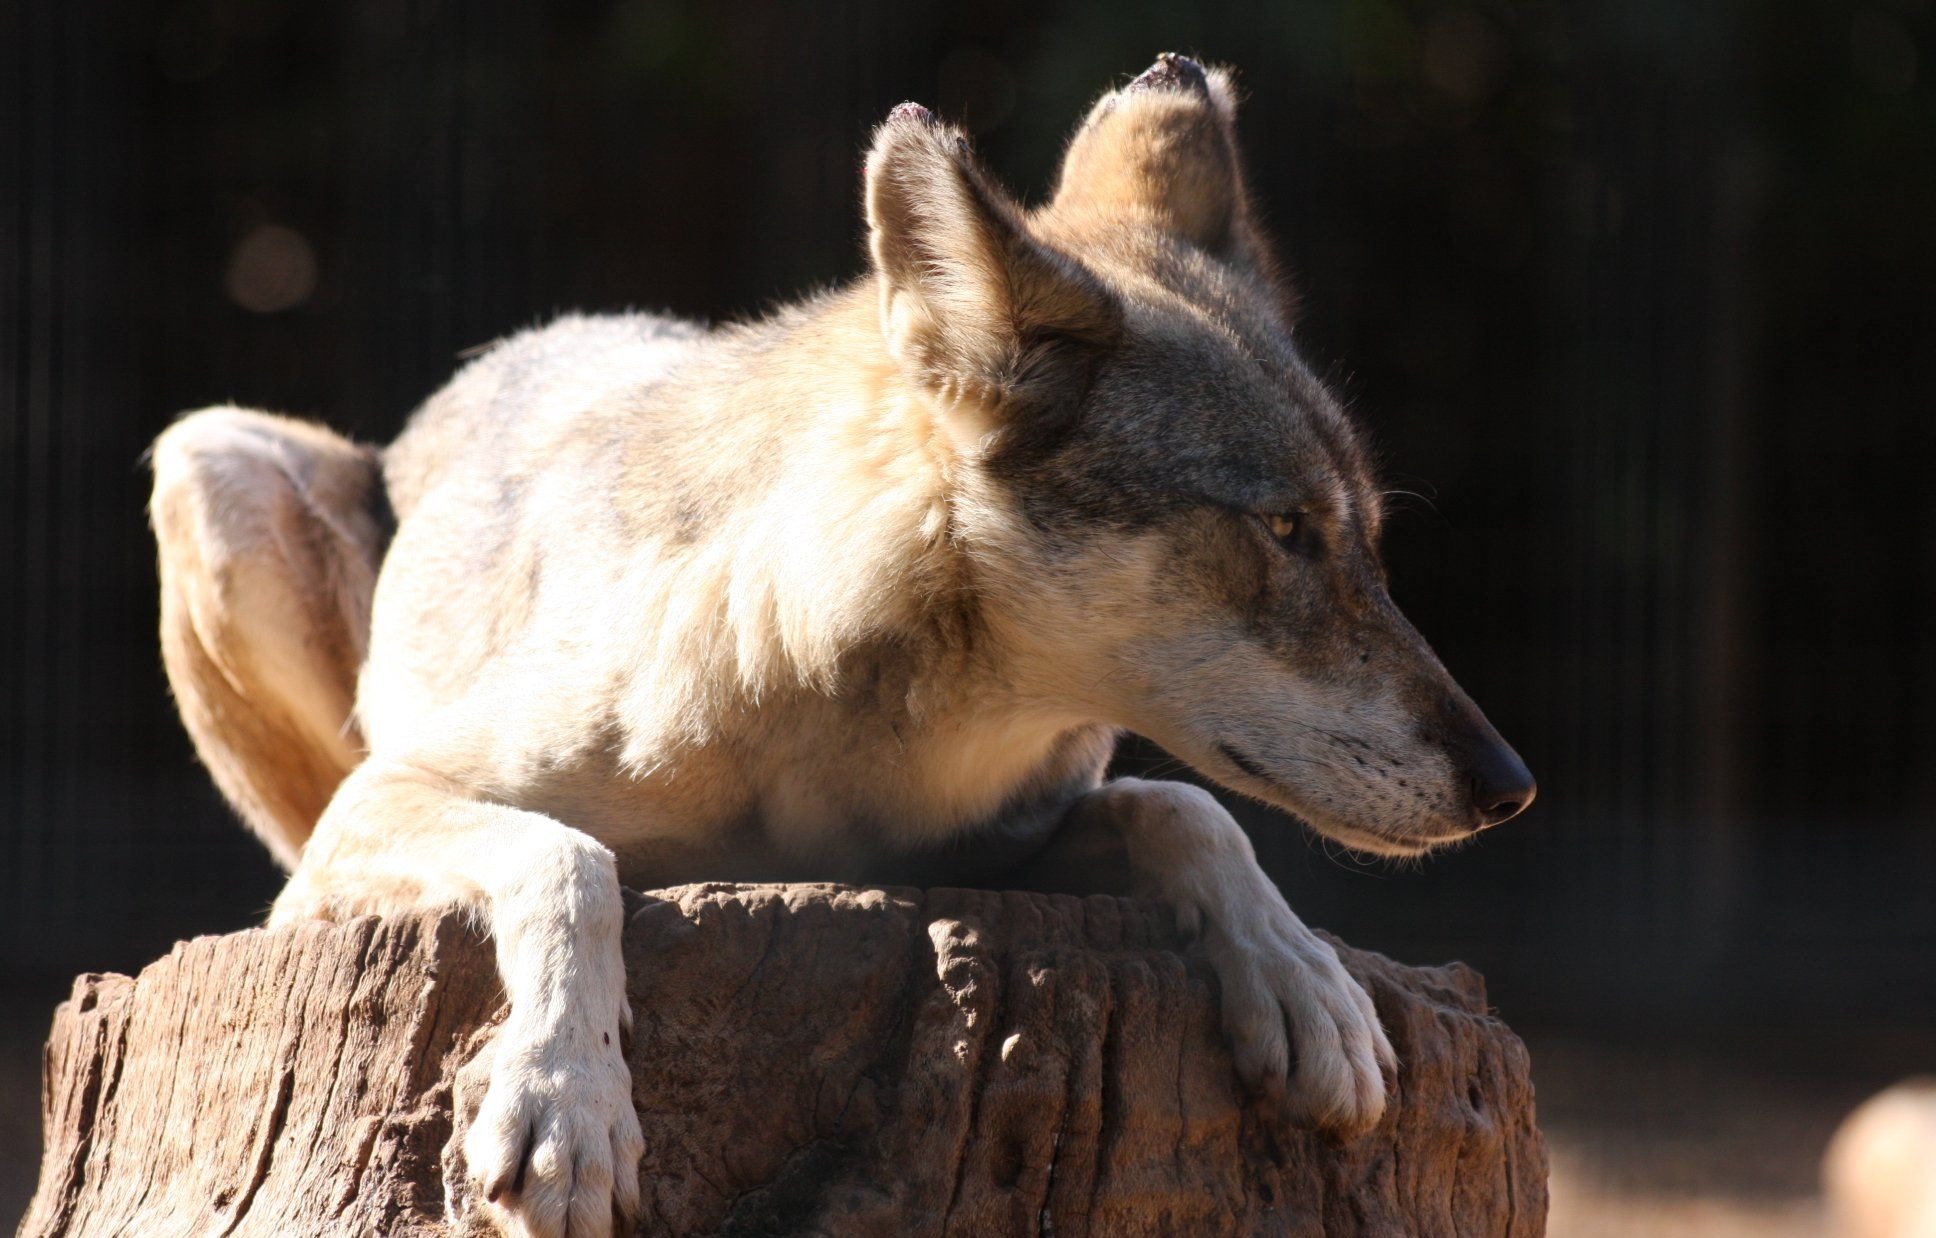
tree, branch, trunk, wildlife, sitting, mammal, wolf, fox, fauna, vertebrate, dog like mammal